Sepak takraw

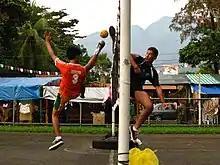
Sepak takraw competition in the Philippines

International play is now governed by ISTAF. Major competitions for the sport such as the ISTAF SuperSeries, the ISTAF World Cup and the King's Cup World Championships are held every year.